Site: brandenburg
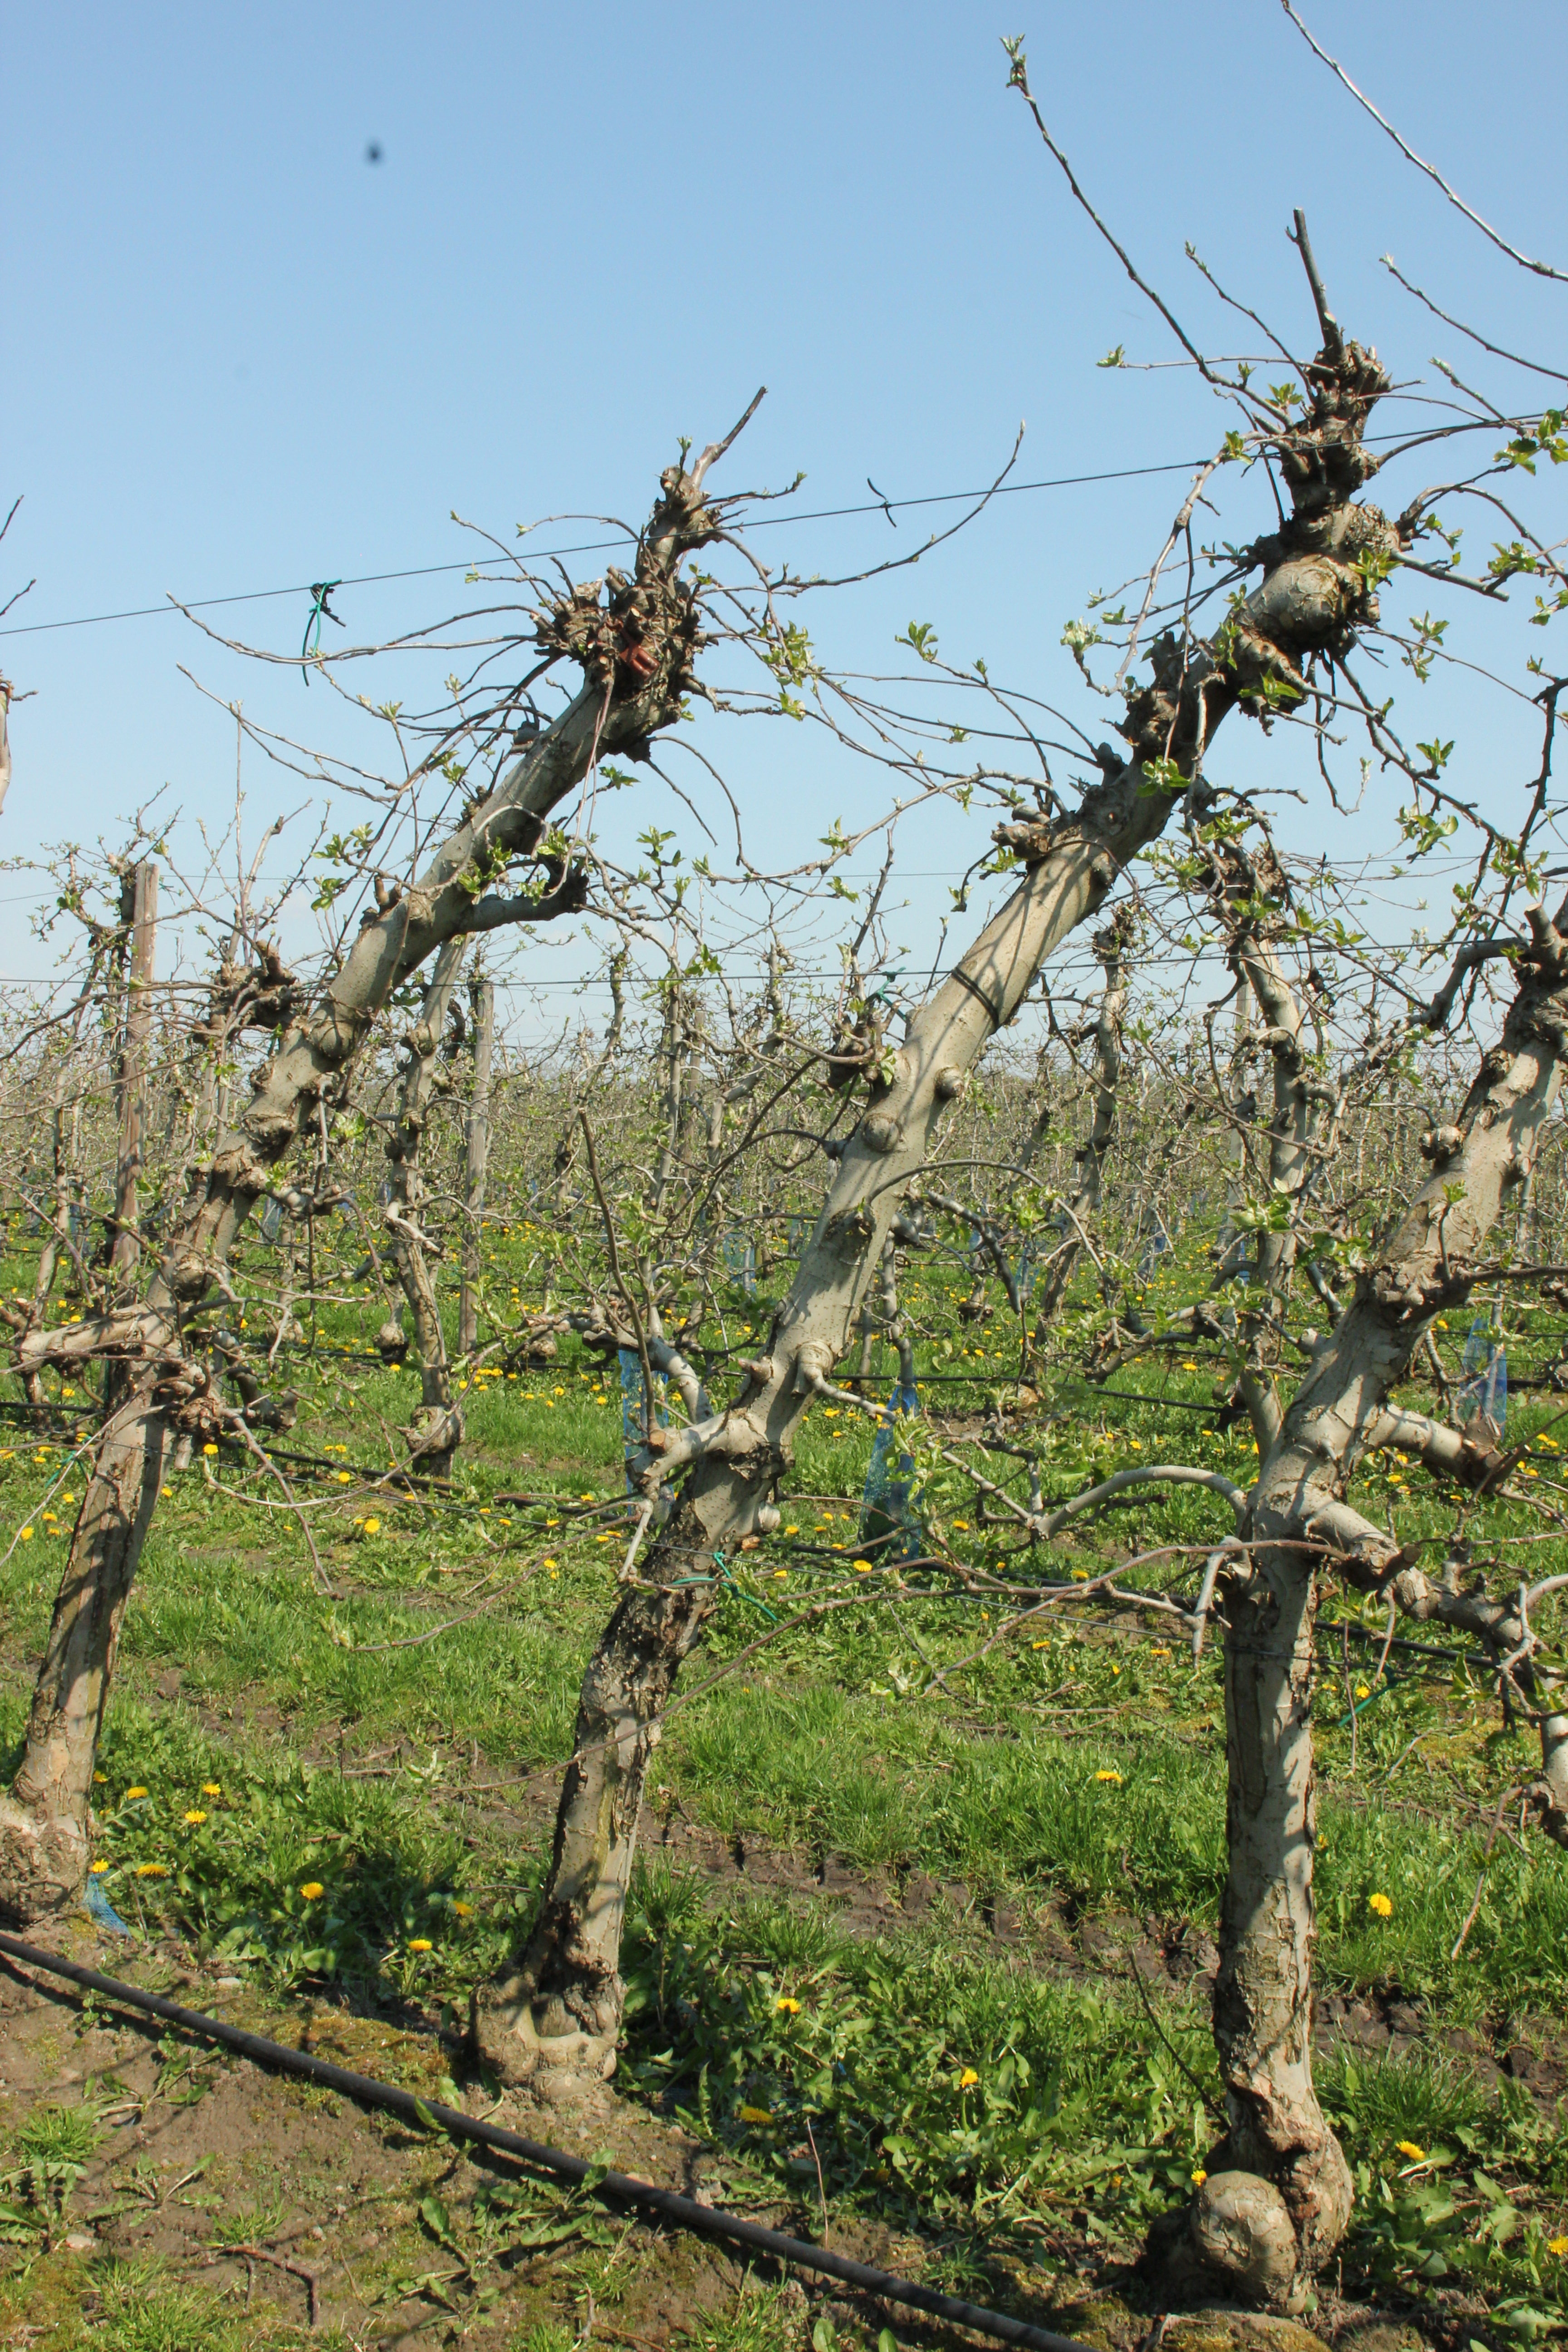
Growth stage (BBCH 56): Inflorescence emergence